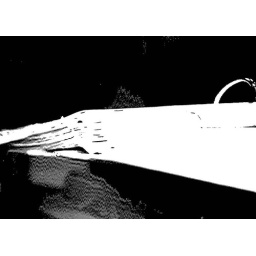
black and white images, hand developed by me and then scanned through a black and white scanner. Finland 2000.